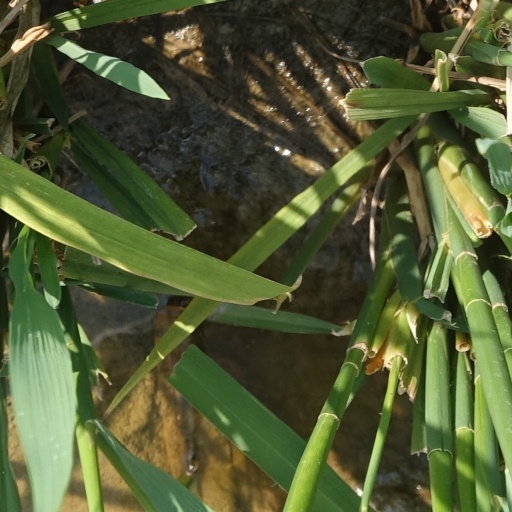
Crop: rice